San Juan de los Lagos

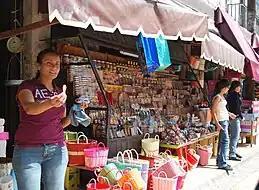

The municipality as a whole is ranked as having a medium level of socioeconomic marginalization. Of the 260 active communities, most are designated as having a medium or high level of marginalization. However, since the vast majority of the municipality's population lives in the city of San Juan de los Lagos proper, which has a low level of marginalization, the ameliorates the situation. As of 2010, there were 15,088 housing units in the municipality. Most housing is privately owned by its occupants, mostly with a poured concrete foundation and with walks of cinderblock, bricks or adobe. Roofs are mostly of poured concrete or vaults made with bricks. Basic services such as running water and electricity are available in about 90% of homes.